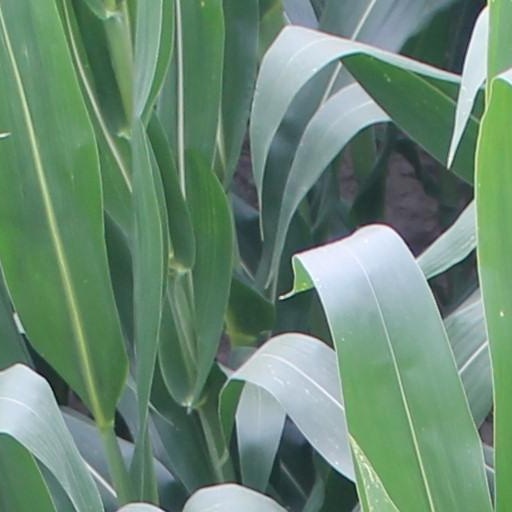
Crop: maize; corn